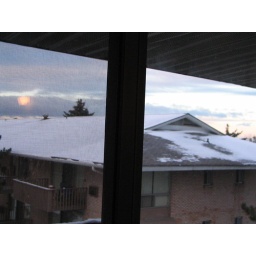
First snow in Ithaca 5 - roof next door